Rivière-Blanche station

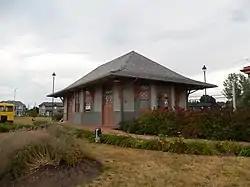
The station in 2017

Rivière-Blanche station is a former Canadian train station on the Mont-Joli–Matane rail line. It is located in the local municipality of Saint-Ulric, in the regional county municipality of La Matanie in Québec.